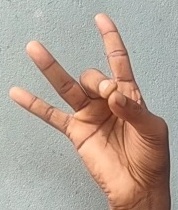
ASL sign: 8